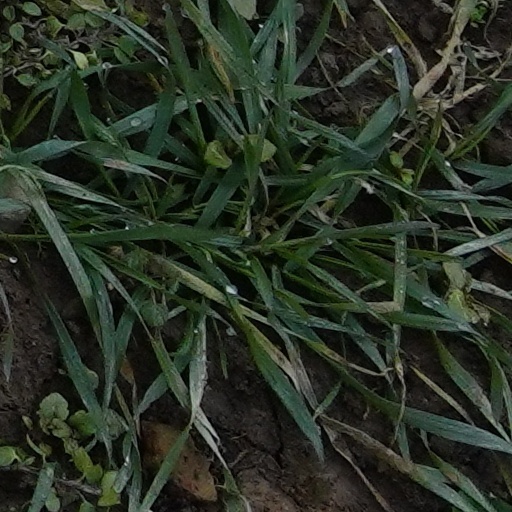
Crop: wheat